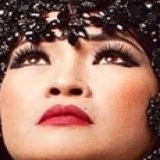
ca sĩ Phương Thanh